David de Gea

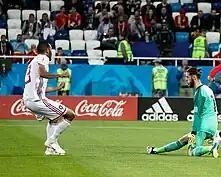
De Gea making a save with his feet against Morocco at the 2018 FIFA World Cup

De Gea helped Spain's under-17 team win the 2007 European Championship, and finish second at the 2007 World Cup. In early May 2010, courtesy of solid Atlético performances, he was named by senior squad manager Vicente del Bosque in a provisional 30-man squad for the 2010 FIFA World Cup; however, he did not make the final cut. In 2011, he was part of the Spain under-21 team that won the 2011 UEFA European Under-21 Championship and was named in UEFA's Squad of the Tournament.